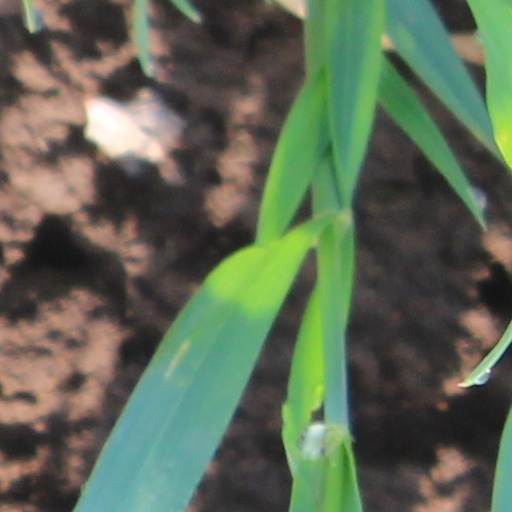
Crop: wheat